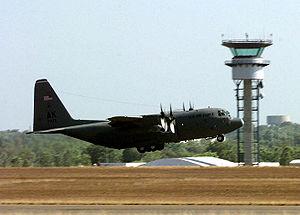
L'aéroport international de Darwin est un aéroport domestique et international desservant la ville de Darwin, la capitale et la ville la plus peuplée du Territoire du Nord, en Australie. Il se trouve dans les faubourgs de Marrara à 13 kilomètres au nord du centre de Darwin.